The Importance of Being Earnest

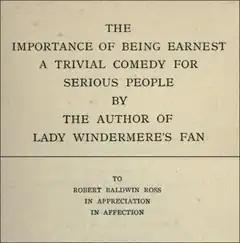
Texts on beige background reading: (i) "The Importance of Being Earnest: A Trivial Comedy for Serious People. By the Author of Lady Windermere's Fan" and (ii) "To Robert Baldwin Ross, In Appreciation, In Affection"

In contrast with much theatre of the time, the light plot of "The Importance of Being Earnest" does not address serious social and political issues, and this troubled some contemporary reviewers. Though unsure of Wilde's seriousness as a dramatist, they recognised the play's cleverness, humour and popularity. Shaw found the play "extremely funny" but "heartless", a view he maintained all his life. His review in the "Saturday Review" argued that comedy should touch as well as amuse: "I go to the theatre to be moved to laughter, not to be tickled or bustled into it".